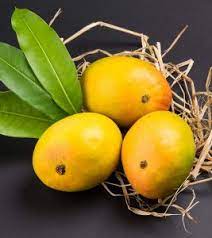
Label: Mango